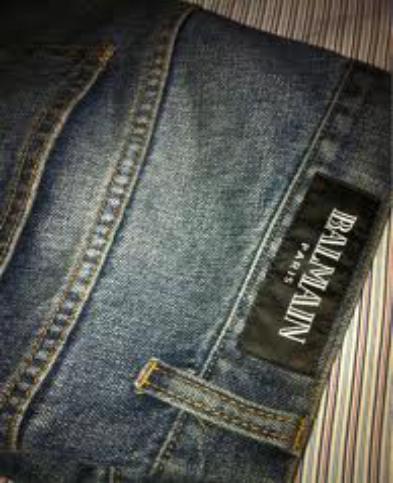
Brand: Balmain
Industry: Clothes